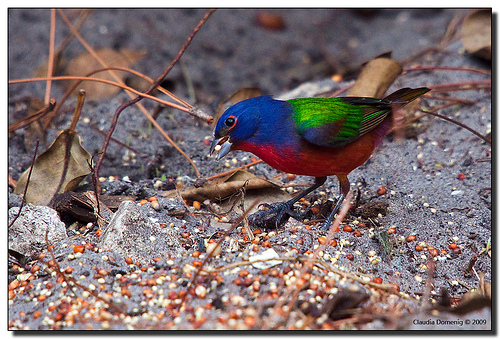
this small, colorful bird has a red belly, green wings, long black feet, a short beak, and a blue head with a red eyering.
the bird has a blue crown and a green wingbar.
a small bird with with a bright blue crown and neck with a red eyebrow and bright red breast and side and belly and the bill is short and pointeda small sized colorful bird that is blue green and reda multi colored bird with red breast, green wings and a blue head.
this bird has wings that are green and has a red chest and bleu heada bird with a black bill, red eyering, and red belly.
this colorful bird has a blue crown with red eyerings and green coverts.
this bird has wings that are green and has a red belly and blue head
this particular bird has a belly that is red and green
Species: Painted Bunting